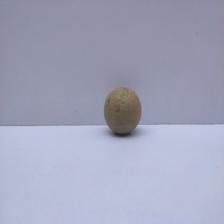
Size: Small